Democratic Republic of the Congo

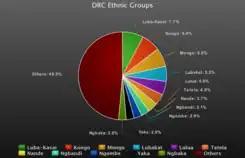
Breakdown of the largest ethnic groups in DRC

The International Criminal Court investigation in the Democratic Republic of the Congo was initiated by Kabila in April 2004. The International Criminal Court prosecutor opened the case in June 2004. Child soldiers have been used on a large scale in DRC, and in 2011 it was estimated that 30,000 children were still operating with armed groups. Instances of child labor and forced labor have been observed and reported in the U.S. Department of Labor's "Findings on the Worst Forms of Child Labor" in the DRC in 2013 and six goods produced by the country's mining industry appear on the department's December 2014 "List of Goods Produced by Child Labor or Forced Labor".